Charles de Rham

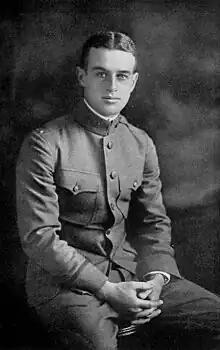
Photograph of his grandson, Charles de Rham III, who died in France during World War I

Charles was born in New York City on October 22, 1822. He was one of four children born to Henry Casimir de Rham (1785–1873) and Maria Theresa ( Moore) de Rham (1784–1855). His father, who came to America in 1805, was a merchant and diplomat who was appointed one of the first two Swiss consuls to the U.S. in 1822.